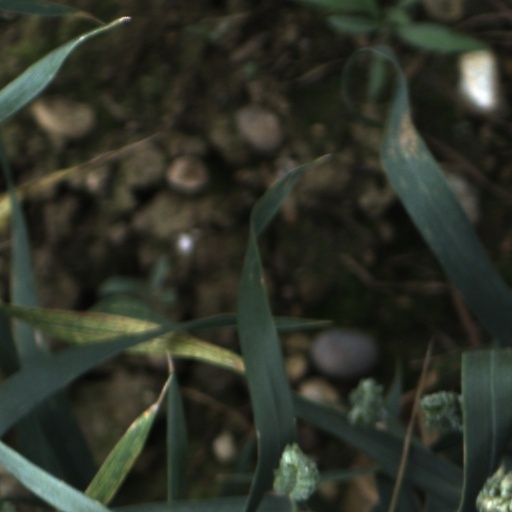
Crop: wheat